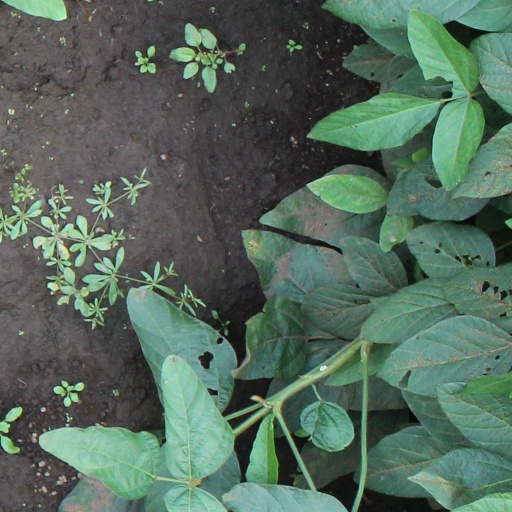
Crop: soybean